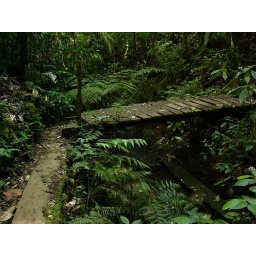
a bridge in the cloud forest.